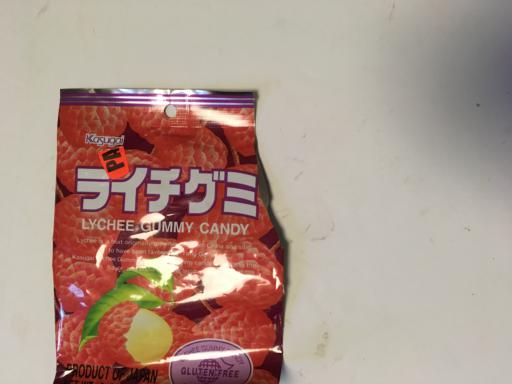
Waste category: plastic